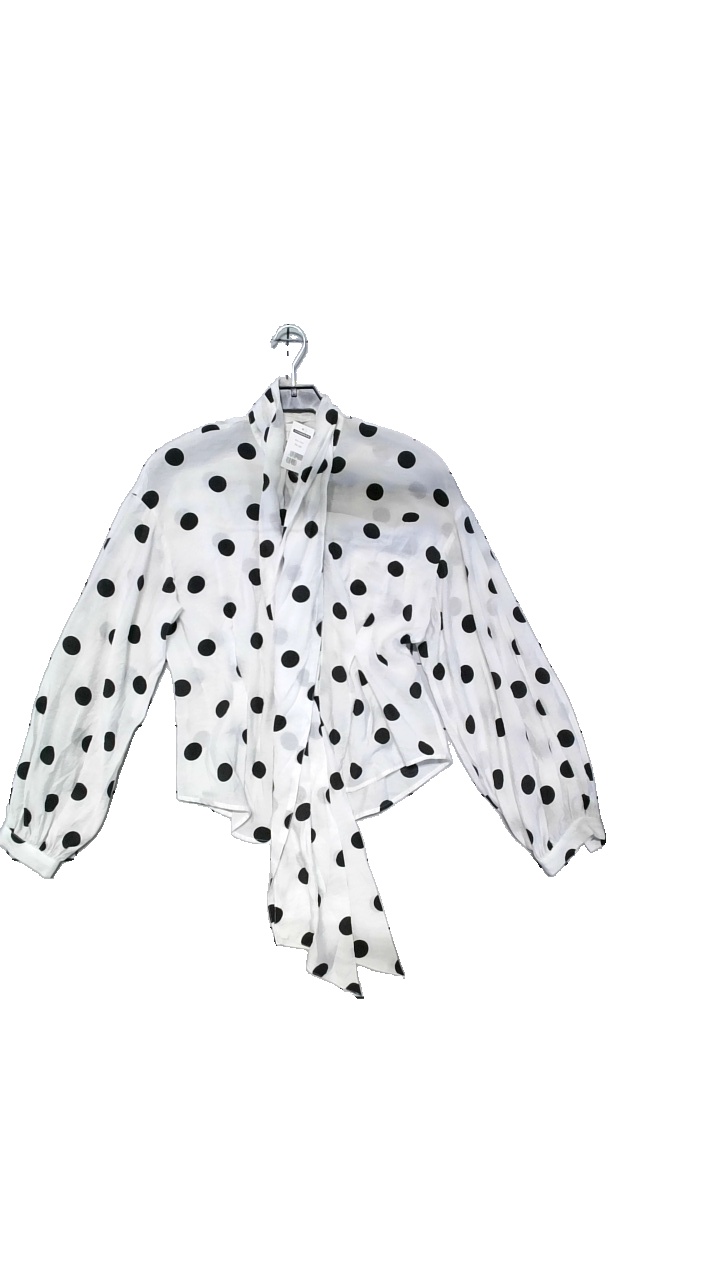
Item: Blouse (Ladies)
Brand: H&m
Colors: White, Black
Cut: Loose
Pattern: Dots
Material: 78% viscose, 22% polyamide
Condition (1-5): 4
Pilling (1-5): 4
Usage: Reuse
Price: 50-100